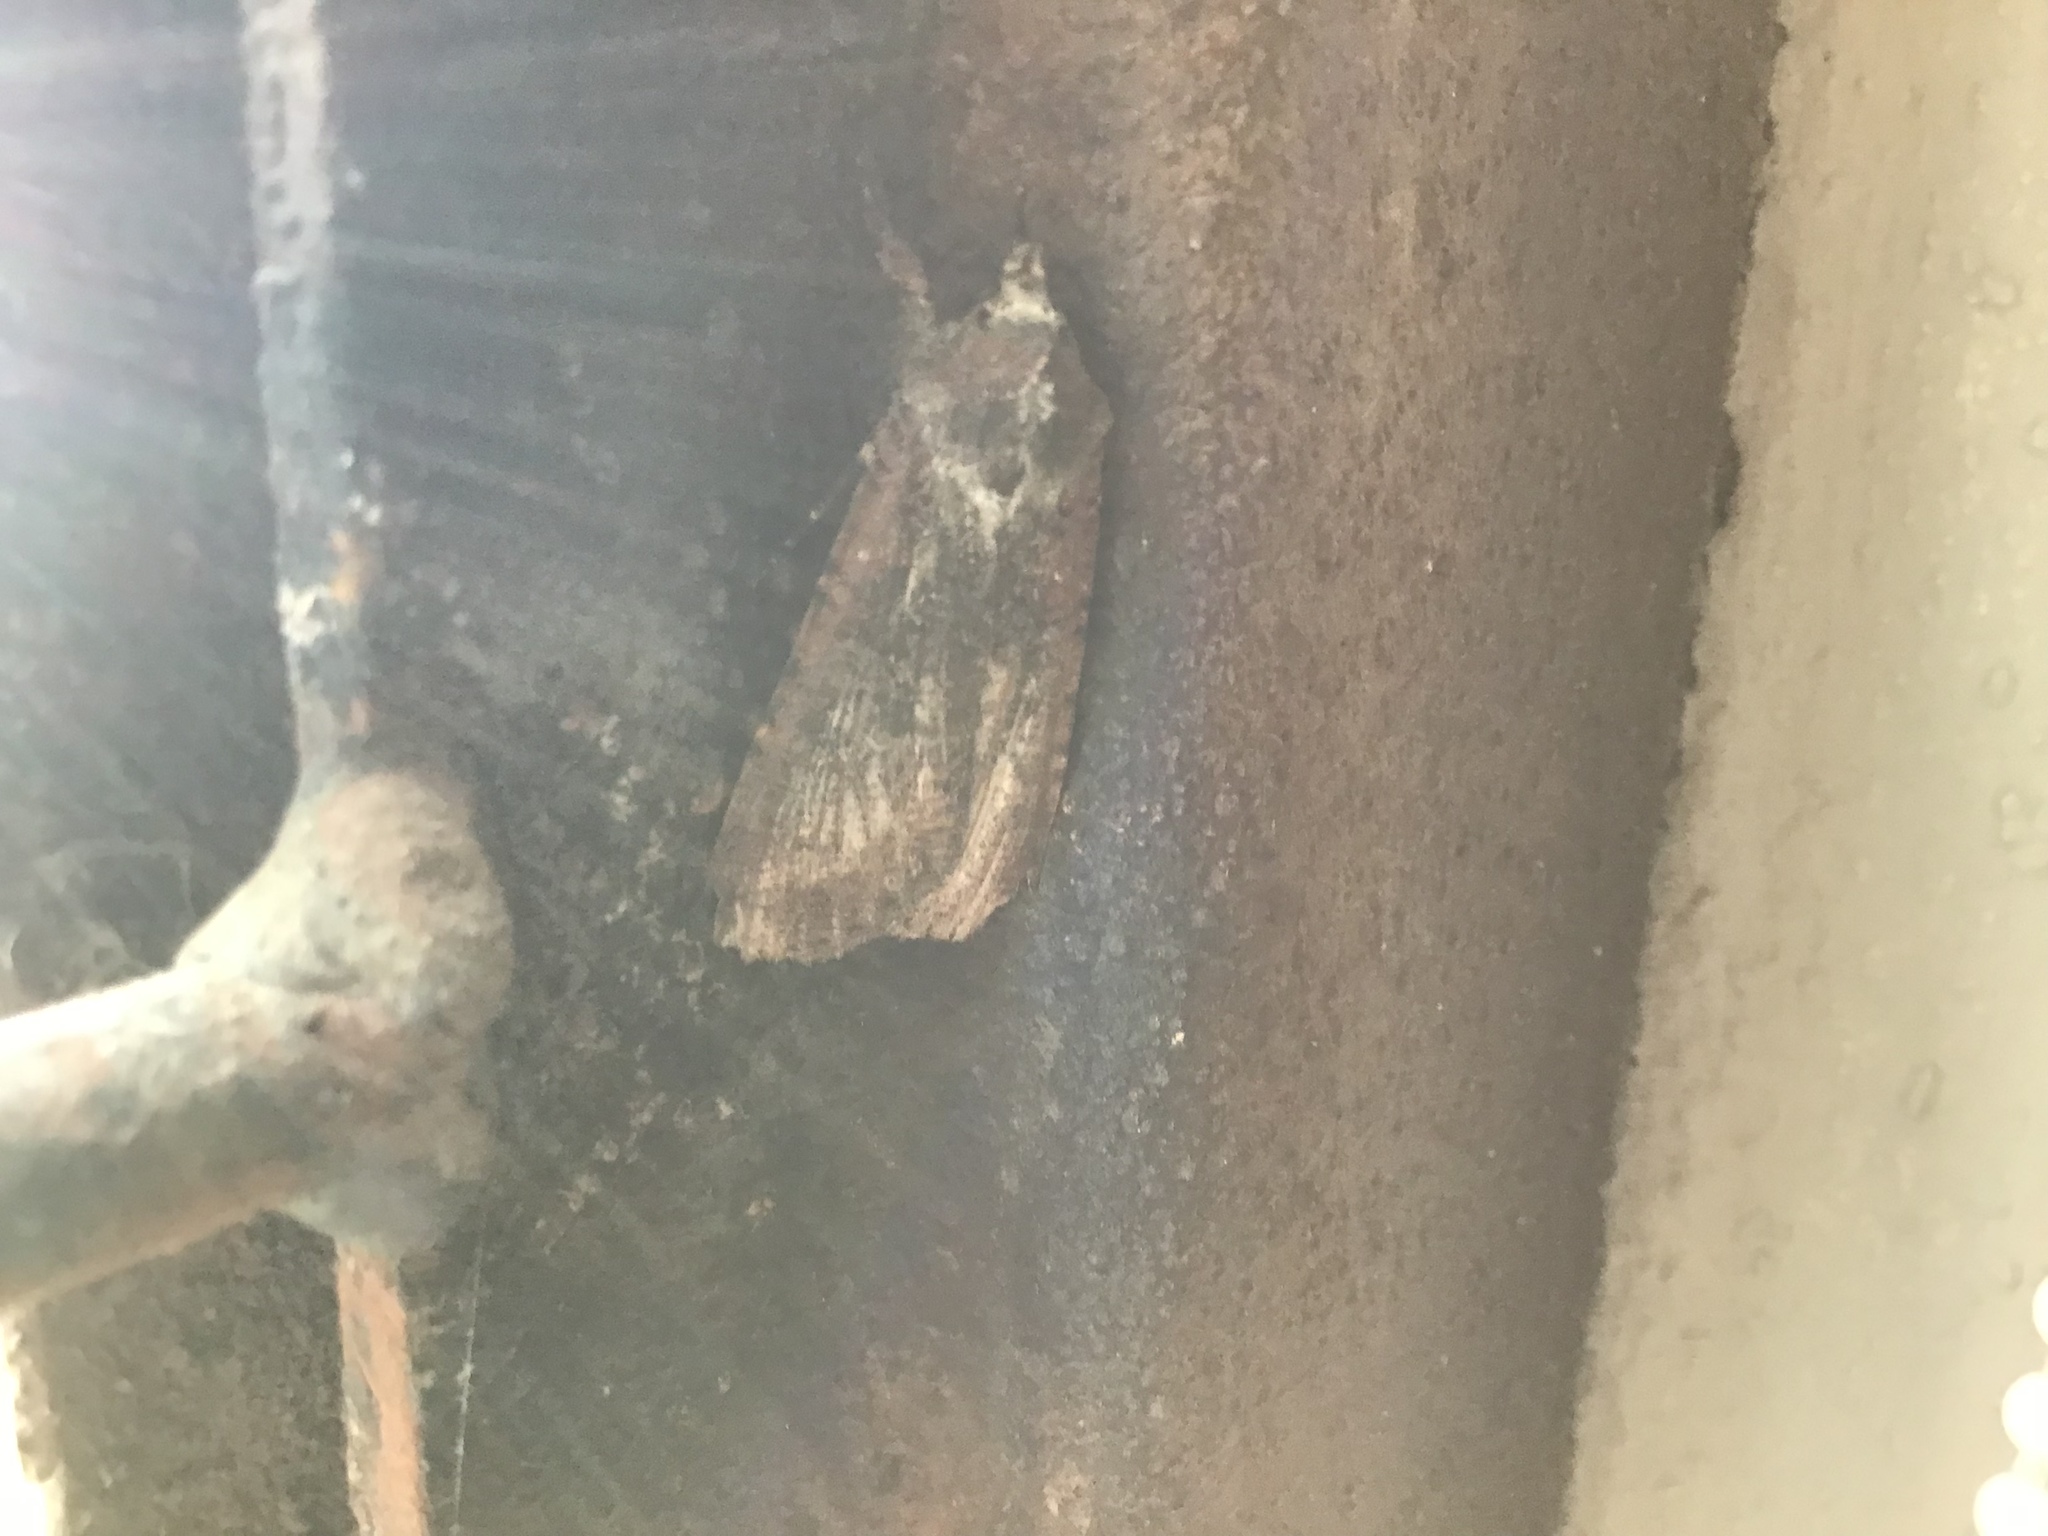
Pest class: cutworms